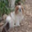
Label: dog